Long Branch Variety Show

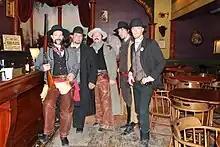
Local actors portray gunfighters.

The original concept for the show was developed by Rosemary & Lewis Mock. Dr. Mock was a local Dodge City optometrist and his wife was noted as a local entertainer and both were well-suited to form the show. The 1958 reconstruction of the first six buildings of Front Street in Dodge City, was built at the base of what had become known as Boot Hill where early inhabitants of Dodge City who met an unfortunate demise were "buried with their boots on." One of those original six buildings was the new Long Branch Saloon. The Long Branch was known for its entertainment since an early owner was Chalkley Beeson who formed the original Dodge City Cowboy Band. It made sense that the reconstructed saloon should have some sort of show. The Mocks approached the museum director about providing entertainment in the saloon and were given the go-ahead to develop the early show.